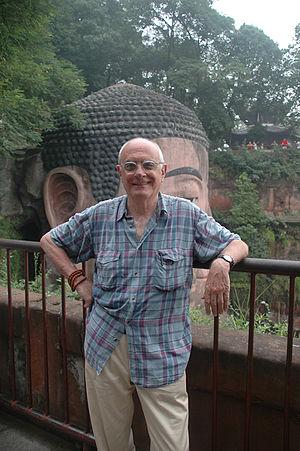
Mario Biondi est un écrivain, un poète, un critique littéraire, un journaliste et un traducteur italien.